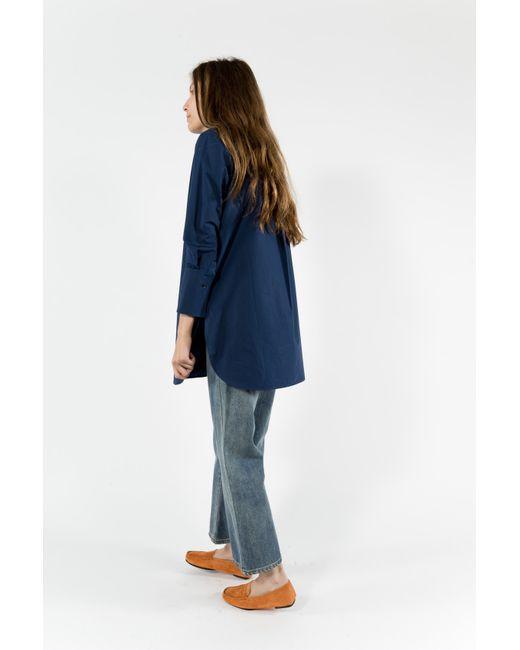
Blaues Langarm-Freizeithemd für Damen mit Jeanshose